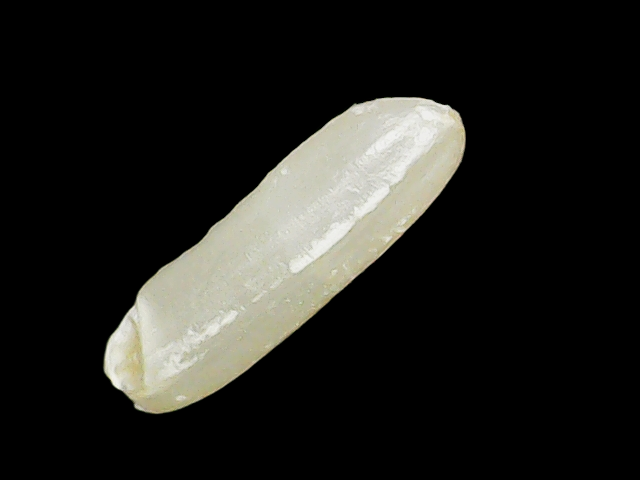
Rice variety: Binadhan14